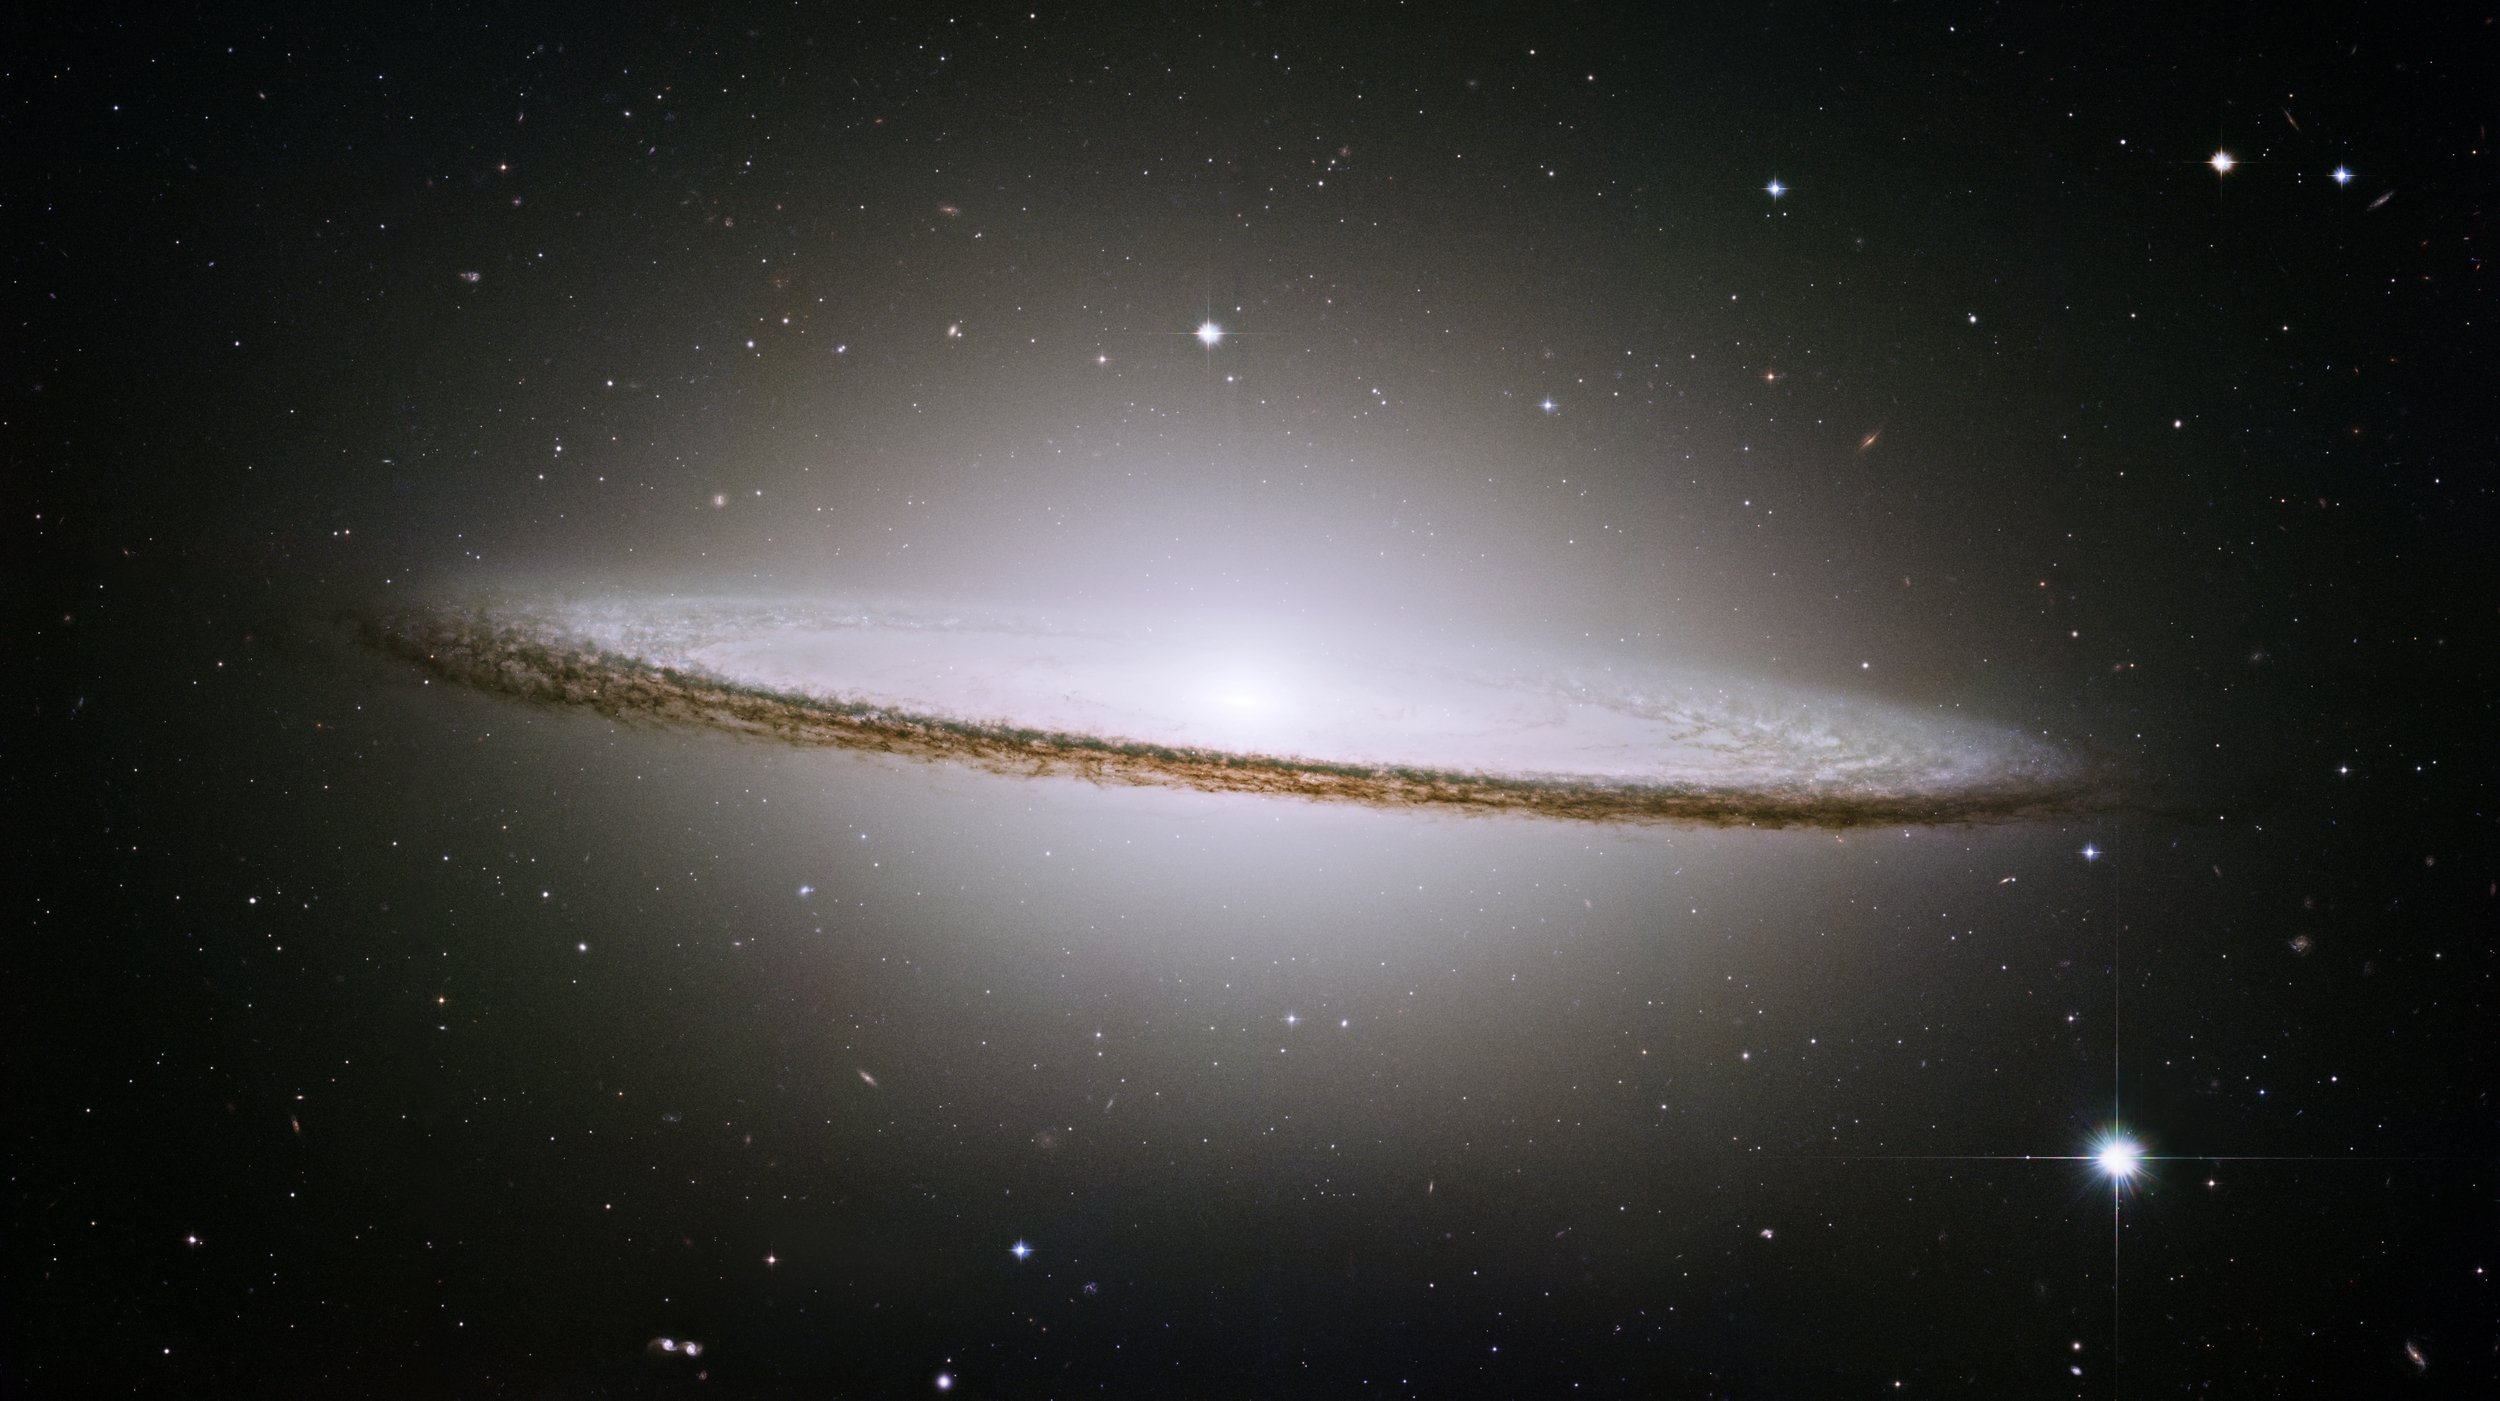
sky, atmosphere, space, galaxy, night sky, nasa, outer space, research, science, astronomy, universe, starry sky, all, space travel, astronautics, astronomical object, spiral galaxy, sombrero galaxy, ngc 4594, m104, h1 43, sombrero fog, constellation virgin